South Australian Railways K class (broad gauge)

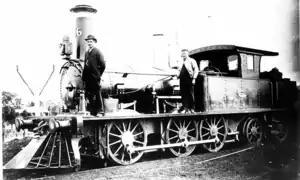
South Australian Railways K class no. 66 soon after delivery

Eighteen South Australian Railways K class (broad-gauge) locomotives were built by Beyer, Peacock and Company for the South Australian Railways (SAR) between 1878 and 1884. They had a fundamental design flaw that affected their original role as light-line passenger locomotives, relegating them eventually to shunting duties exclusively. They operated for six decades.